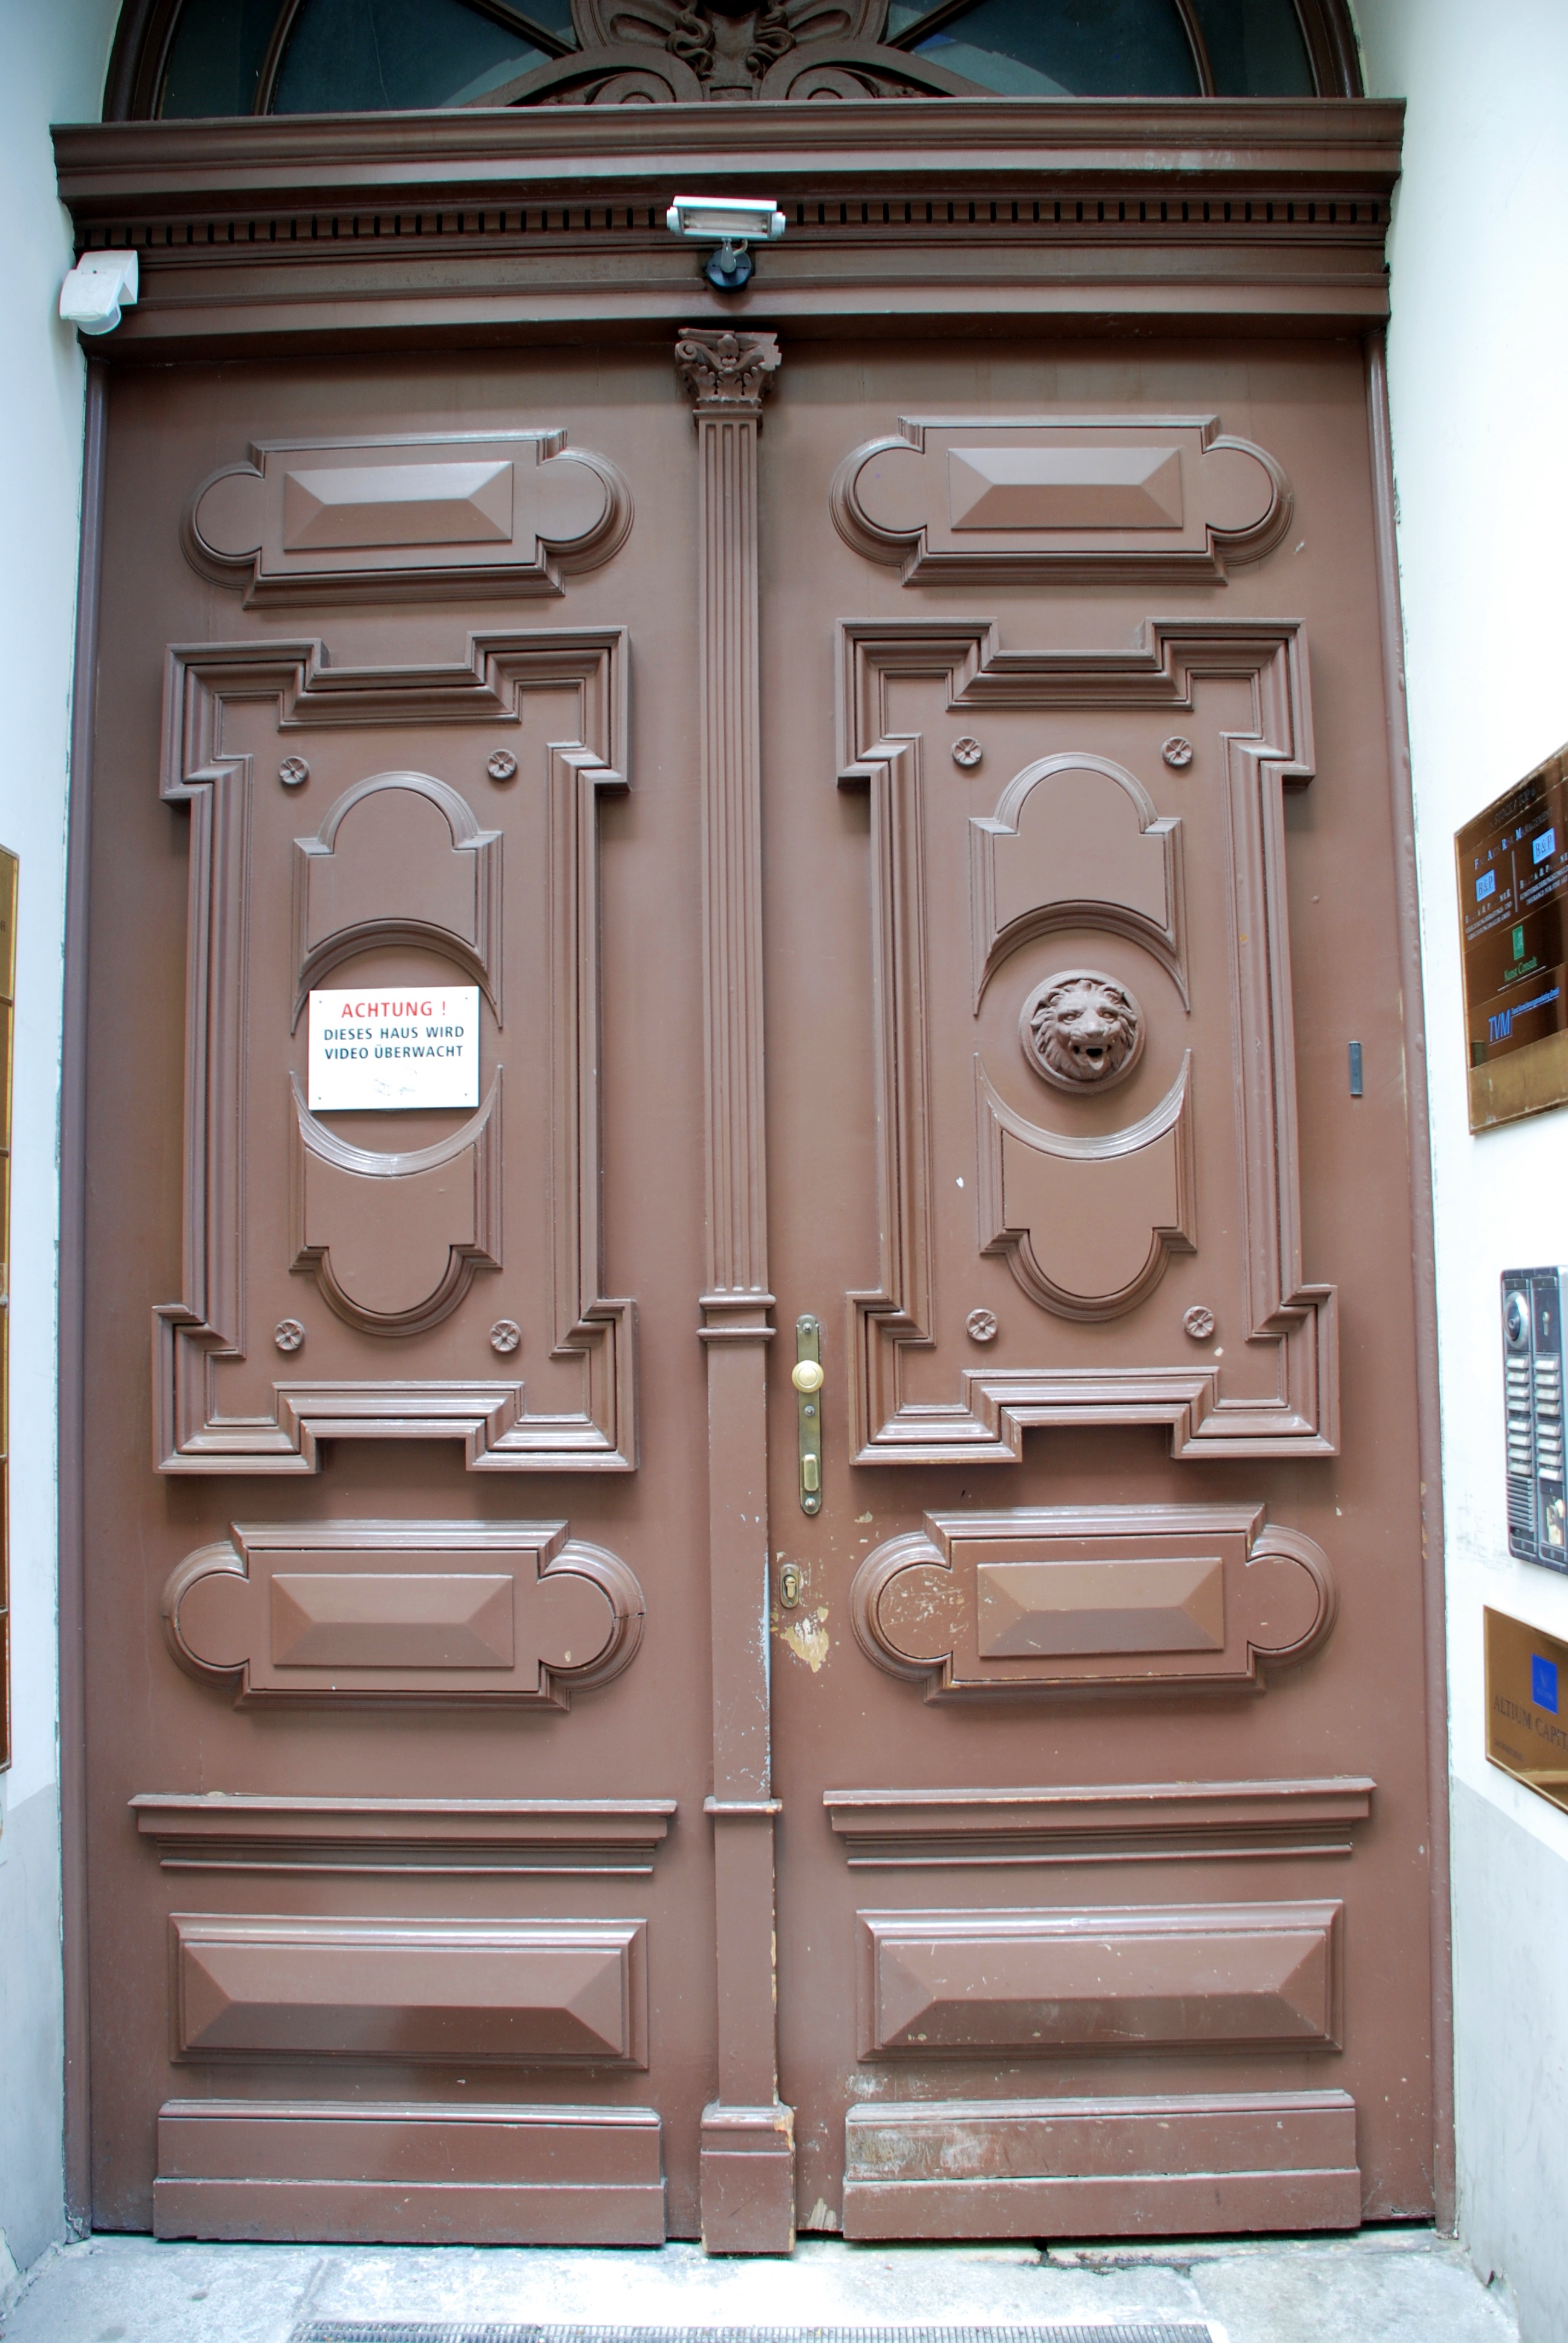
wood, city, europe, sink, nikon, furniture, room, door, austria, vienna, d80, wien, cupboard, nikond80, osterreich, cabinetry